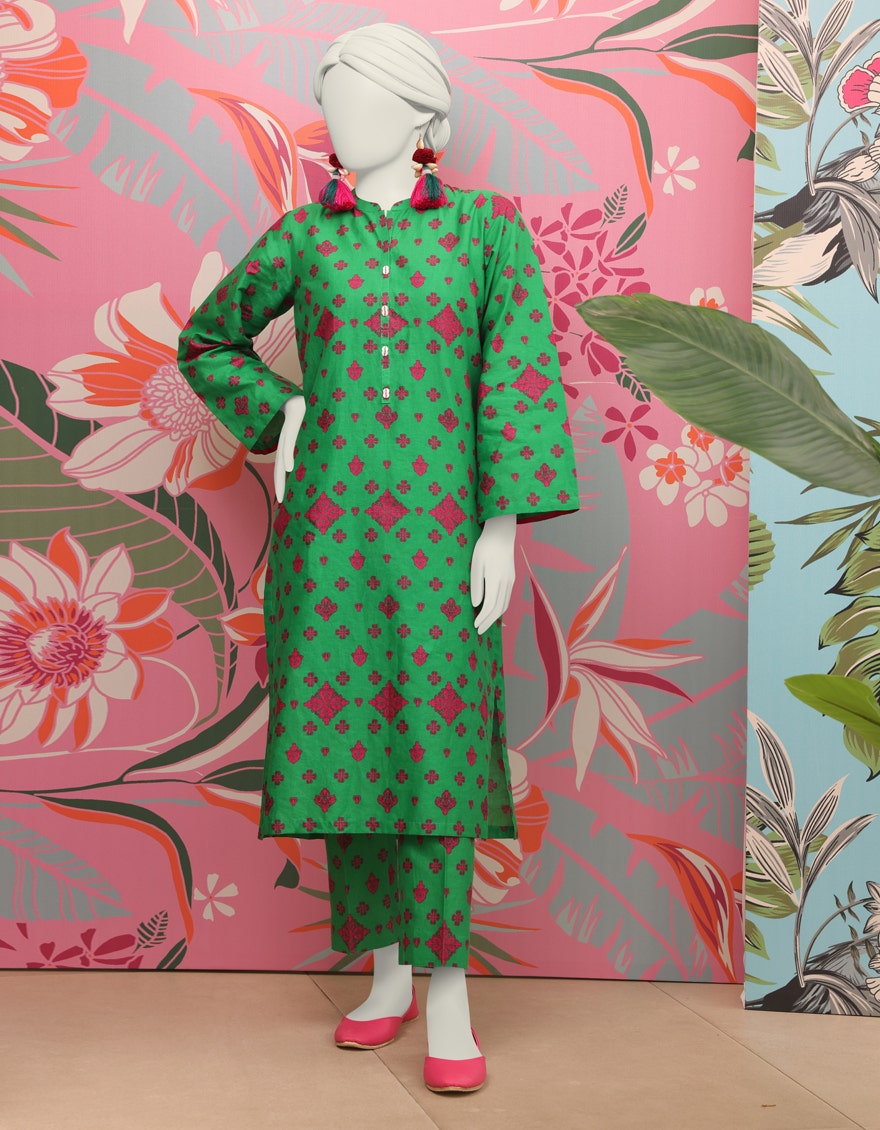
green multi embroidered cotton tunic